Pont-Bellanger

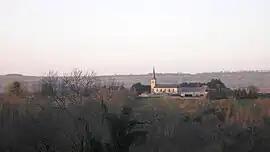
A general view of Pont-Bellanger

Pont-Bellanger is a commune in the Calvados department in the Normandy region in northwestern France.